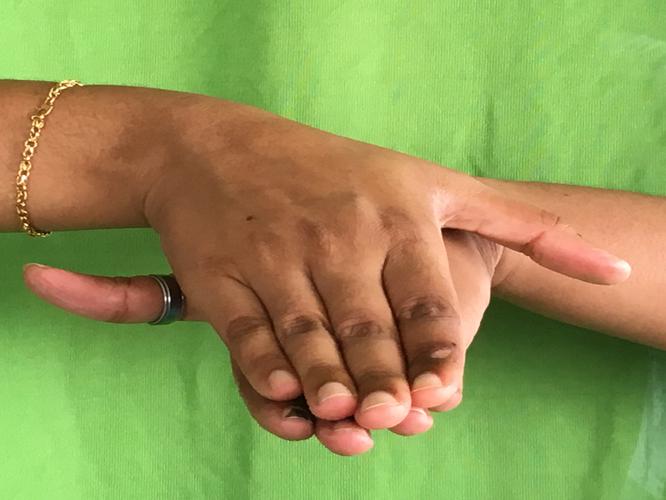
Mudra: Matsya
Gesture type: double_hand